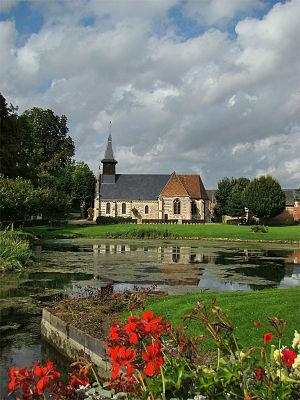
Lisors, Eure, Normandie, France.